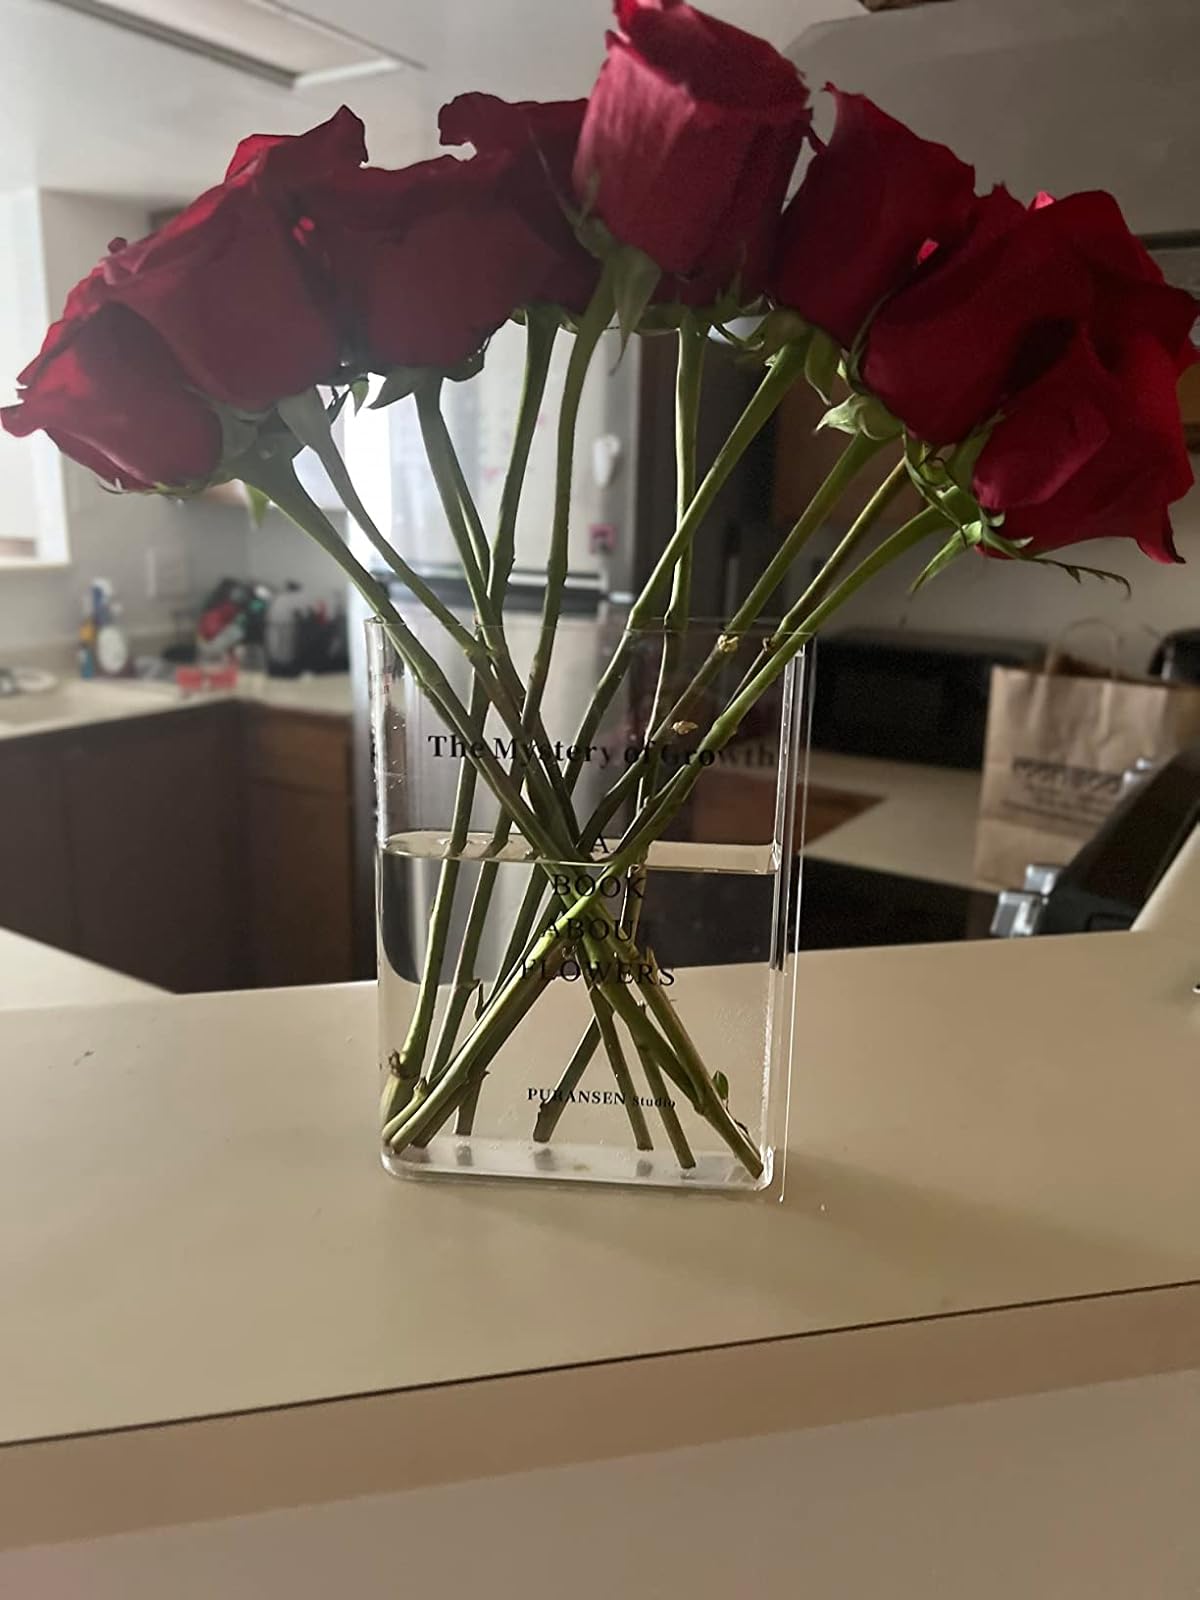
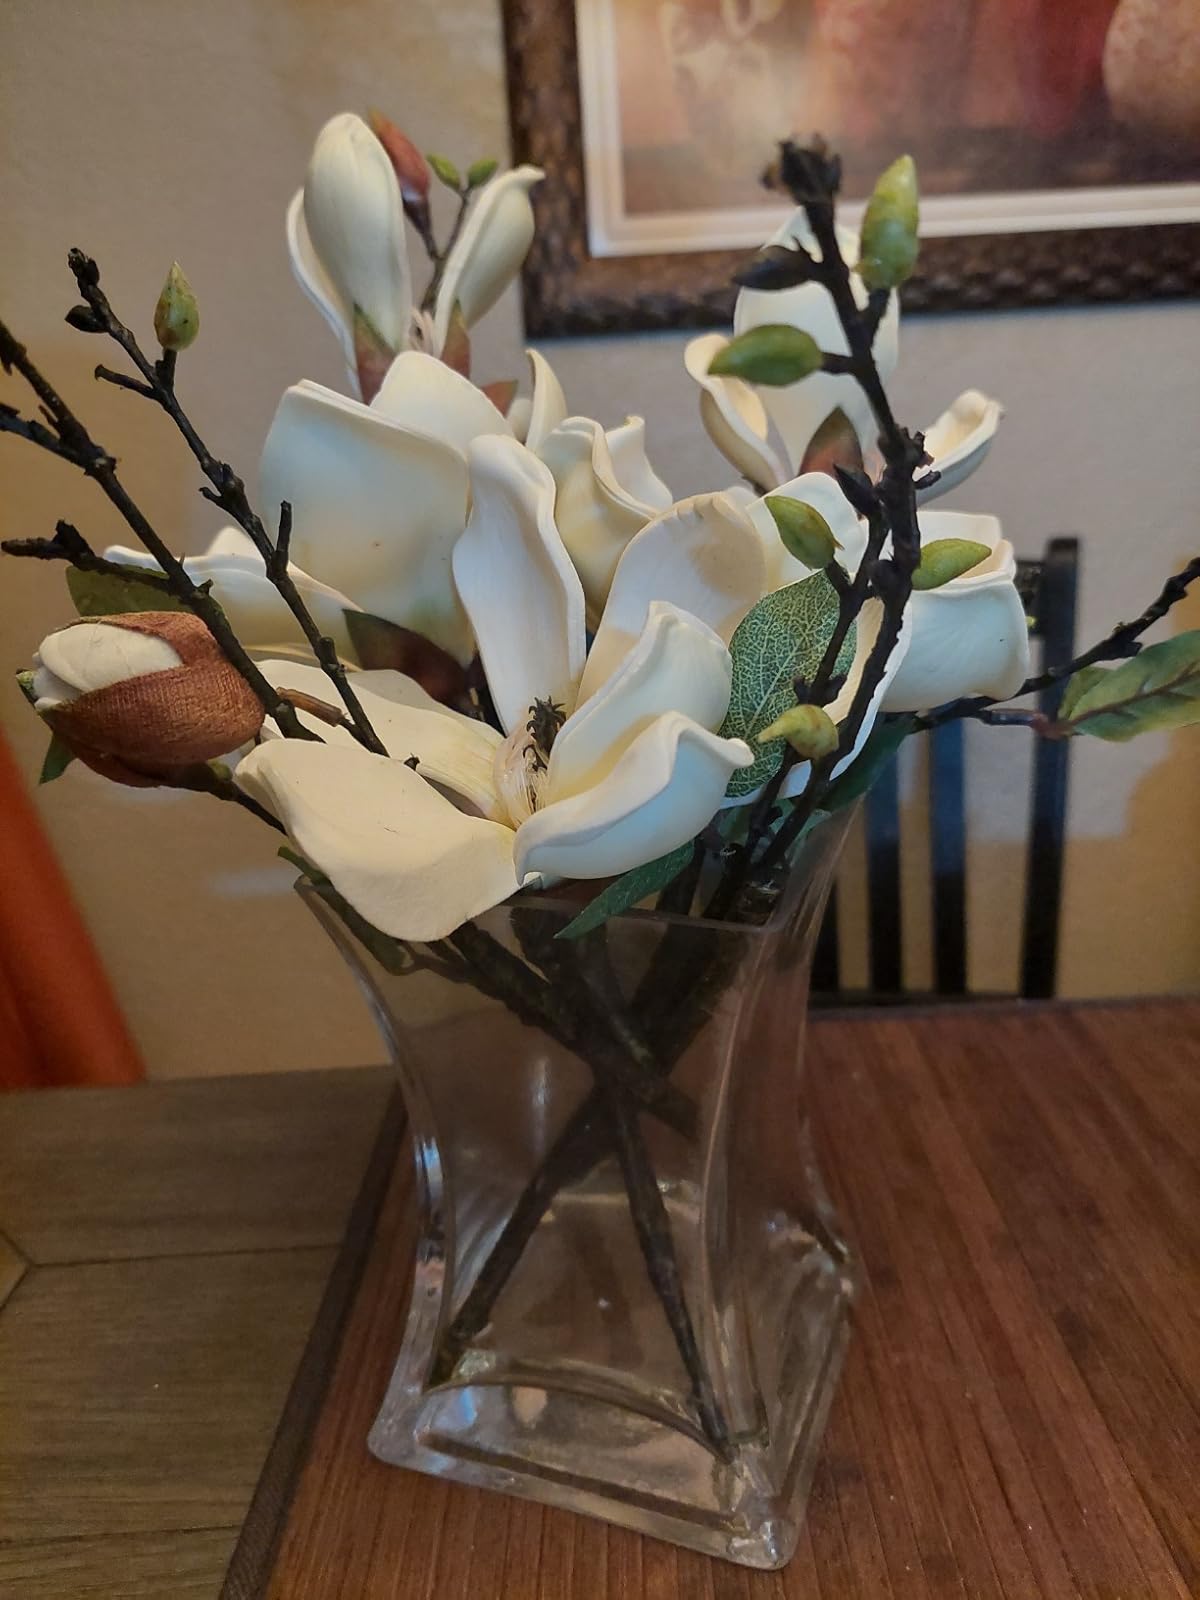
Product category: vase
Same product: no